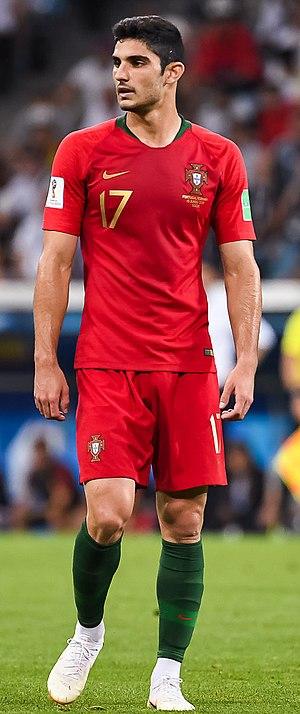
Gonçalo Guedes, de son nom complet Gonçalo Manuel Ganchinho Guedes, né le 29 novembre 1996 à Benavente, est un footballeur international portugais qui évolue au poste d'attaquant au Valence CF.